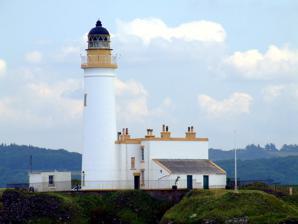
Building: Turnberry Lighthouse
Country: United Kingdom
Year built: 1873
Lighthouse in South Ayrshire, Scotland Lighthouse Turnberry Lighthouse Turnberry lighthouse in 2008 Location Kirkoswald , South Ayrshire , Kirkoswald, United Kingdom OS grid NS1962907210 Coordinates 55°19′33″N 4°50′41″W / 55.3258°N 4.84464°W / 55.3258; -4.84464 Tower Constructed 1873 Built by David Stevenson , Thomas Stevenson Construction stone (tower), iron (lantern) Automated 1986 Height 24 m (79 ft) Shape cylinder Markings white (tower), black (lantern), ochre (trim) Power source mains electricity Operator Northern Lighthouse Board Heritage category B listed building Light First lit 30 August 1873 Focal height 29 m (95 ft) Range 24 nmi (44 km; 28 mi) Characteristic Fl W 15s Turnberry Lighthouse , or Turnberry Point Lighthouse, is a category B listed minor light on the South Ayrshire coast of Scotland. It was designed by David and Thomas Stevenson and completed in 1873. It is a conspicuous landmark when seen from the Ayrshire Coastal Path and the Trump Turnberry golf resort. History Bristo Rock, off the stretch of Ayrshire coast near Turnberry Point, had been the cause of so many shipwrecks that in 1869 the Receiver of Wreck at Ayr suggested a lighthouse should be built on the rock. The engineers for the Northern Lighthouse Board , David and Thomas Stevenson examined the rock and decided it was not a suitable location but instead recommended a nearby onshore site, Turnberry Point, at a place where the moat of Turnberry Castle had once been. Construction started in 1871 at an estimated cost of £6,576. The building contractor was John Barr of Ardrossan and the lantern and machinery was by Milne and son. The light was first lit on 30 August 1873. Description Lighthouse lantern Turnberry lighthouse is operated and maintained by the Northern Lighthouse Board . The characteristic of the light is one flash of white light every 15 seconds. The tower is white, the lantern is at a height of 29 metres (95 ft) above high water and the light's nominal range is 24 nautical miles (44 km; 28 mi). The lighthouse was automated in 1986 and became remotely monitored from the Northern Lighthouse Board Edinburgh offices. The lighthouse was used as the land base for the Ailsa Craig lighthouse relief helicopter. In 1992 the Northern Lighthouse Board sold the accommodation block to the then owners of the Turnberry golf course . After a failed proposal to deactivate the light in 2012, it was converted to solar power and downgraded from a major to a minor light in 2013. The brick-built circular tower of the lighthouse tapers and is painted white. There are small rectangular windows spiralling up along the line of the 76-step staircase. The iron lantern has triangular-paned glazing surrounded by an iron railing. There is accommodation attached at the base of the tower to the east, west and south. The long distance Ayrshire Coastal Path passes nearby. Conversion to restaurant and holiday accommodation Lighthouse in 2017 Retaining the ownership of the site and the operation of the lighthouse itself, in 2015 the Northern Lighthouse Board leased the utility and services buildings at the foot of the lighthouse, and a bothy, to the Trump Organisation which by that time owned the golf course. In 2016 there was a major renovation of the property owned and leased by the Trump Organisation so as to create holiday accommodation and a restaurant next to the ninth green. See also List of lighthouses in Scotland List of Northern Lighthouse Board lighthouses References